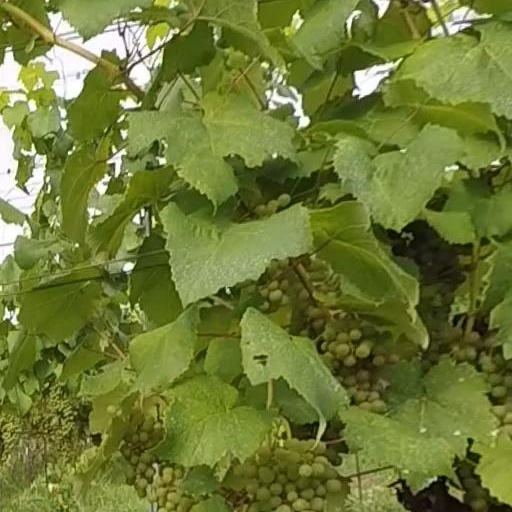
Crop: grape